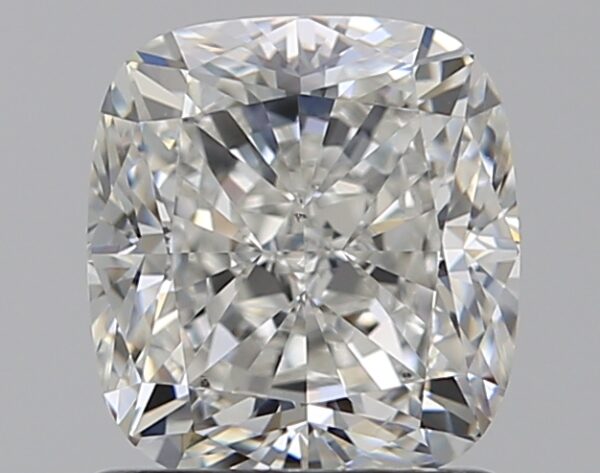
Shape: cushion
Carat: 1.29
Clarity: VS2
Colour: G
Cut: EX
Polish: EX
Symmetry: EX
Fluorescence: N
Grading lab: GIA
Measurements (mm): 6.29 x 5.83 x 4.06